Ferraiolo

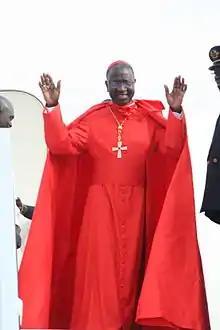
Cardinal Sarr of Dakar wearing his ferraiolo of watered silk

The ferraiolo (also ferraiuolo, ferraiolone) is a type of cape traditionally worn by clergy in the Catholic Church on formal, non-liturgical occasions. It can be worn over the shoulders, or behind them, extends in length to the ankles, is tied in a bow by narrow strips of cloth at the front, and does not have any 'trim' or piping on it.